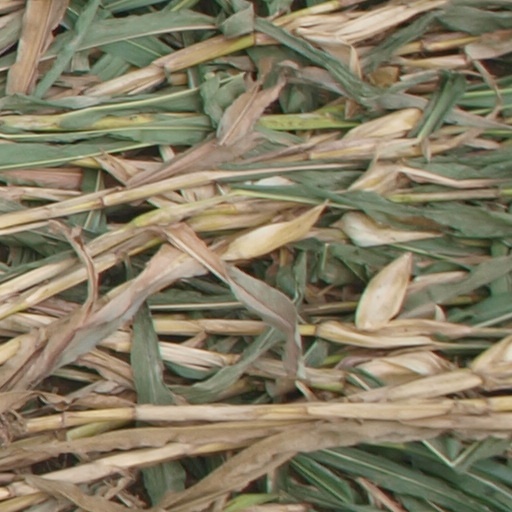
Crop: maize; corn